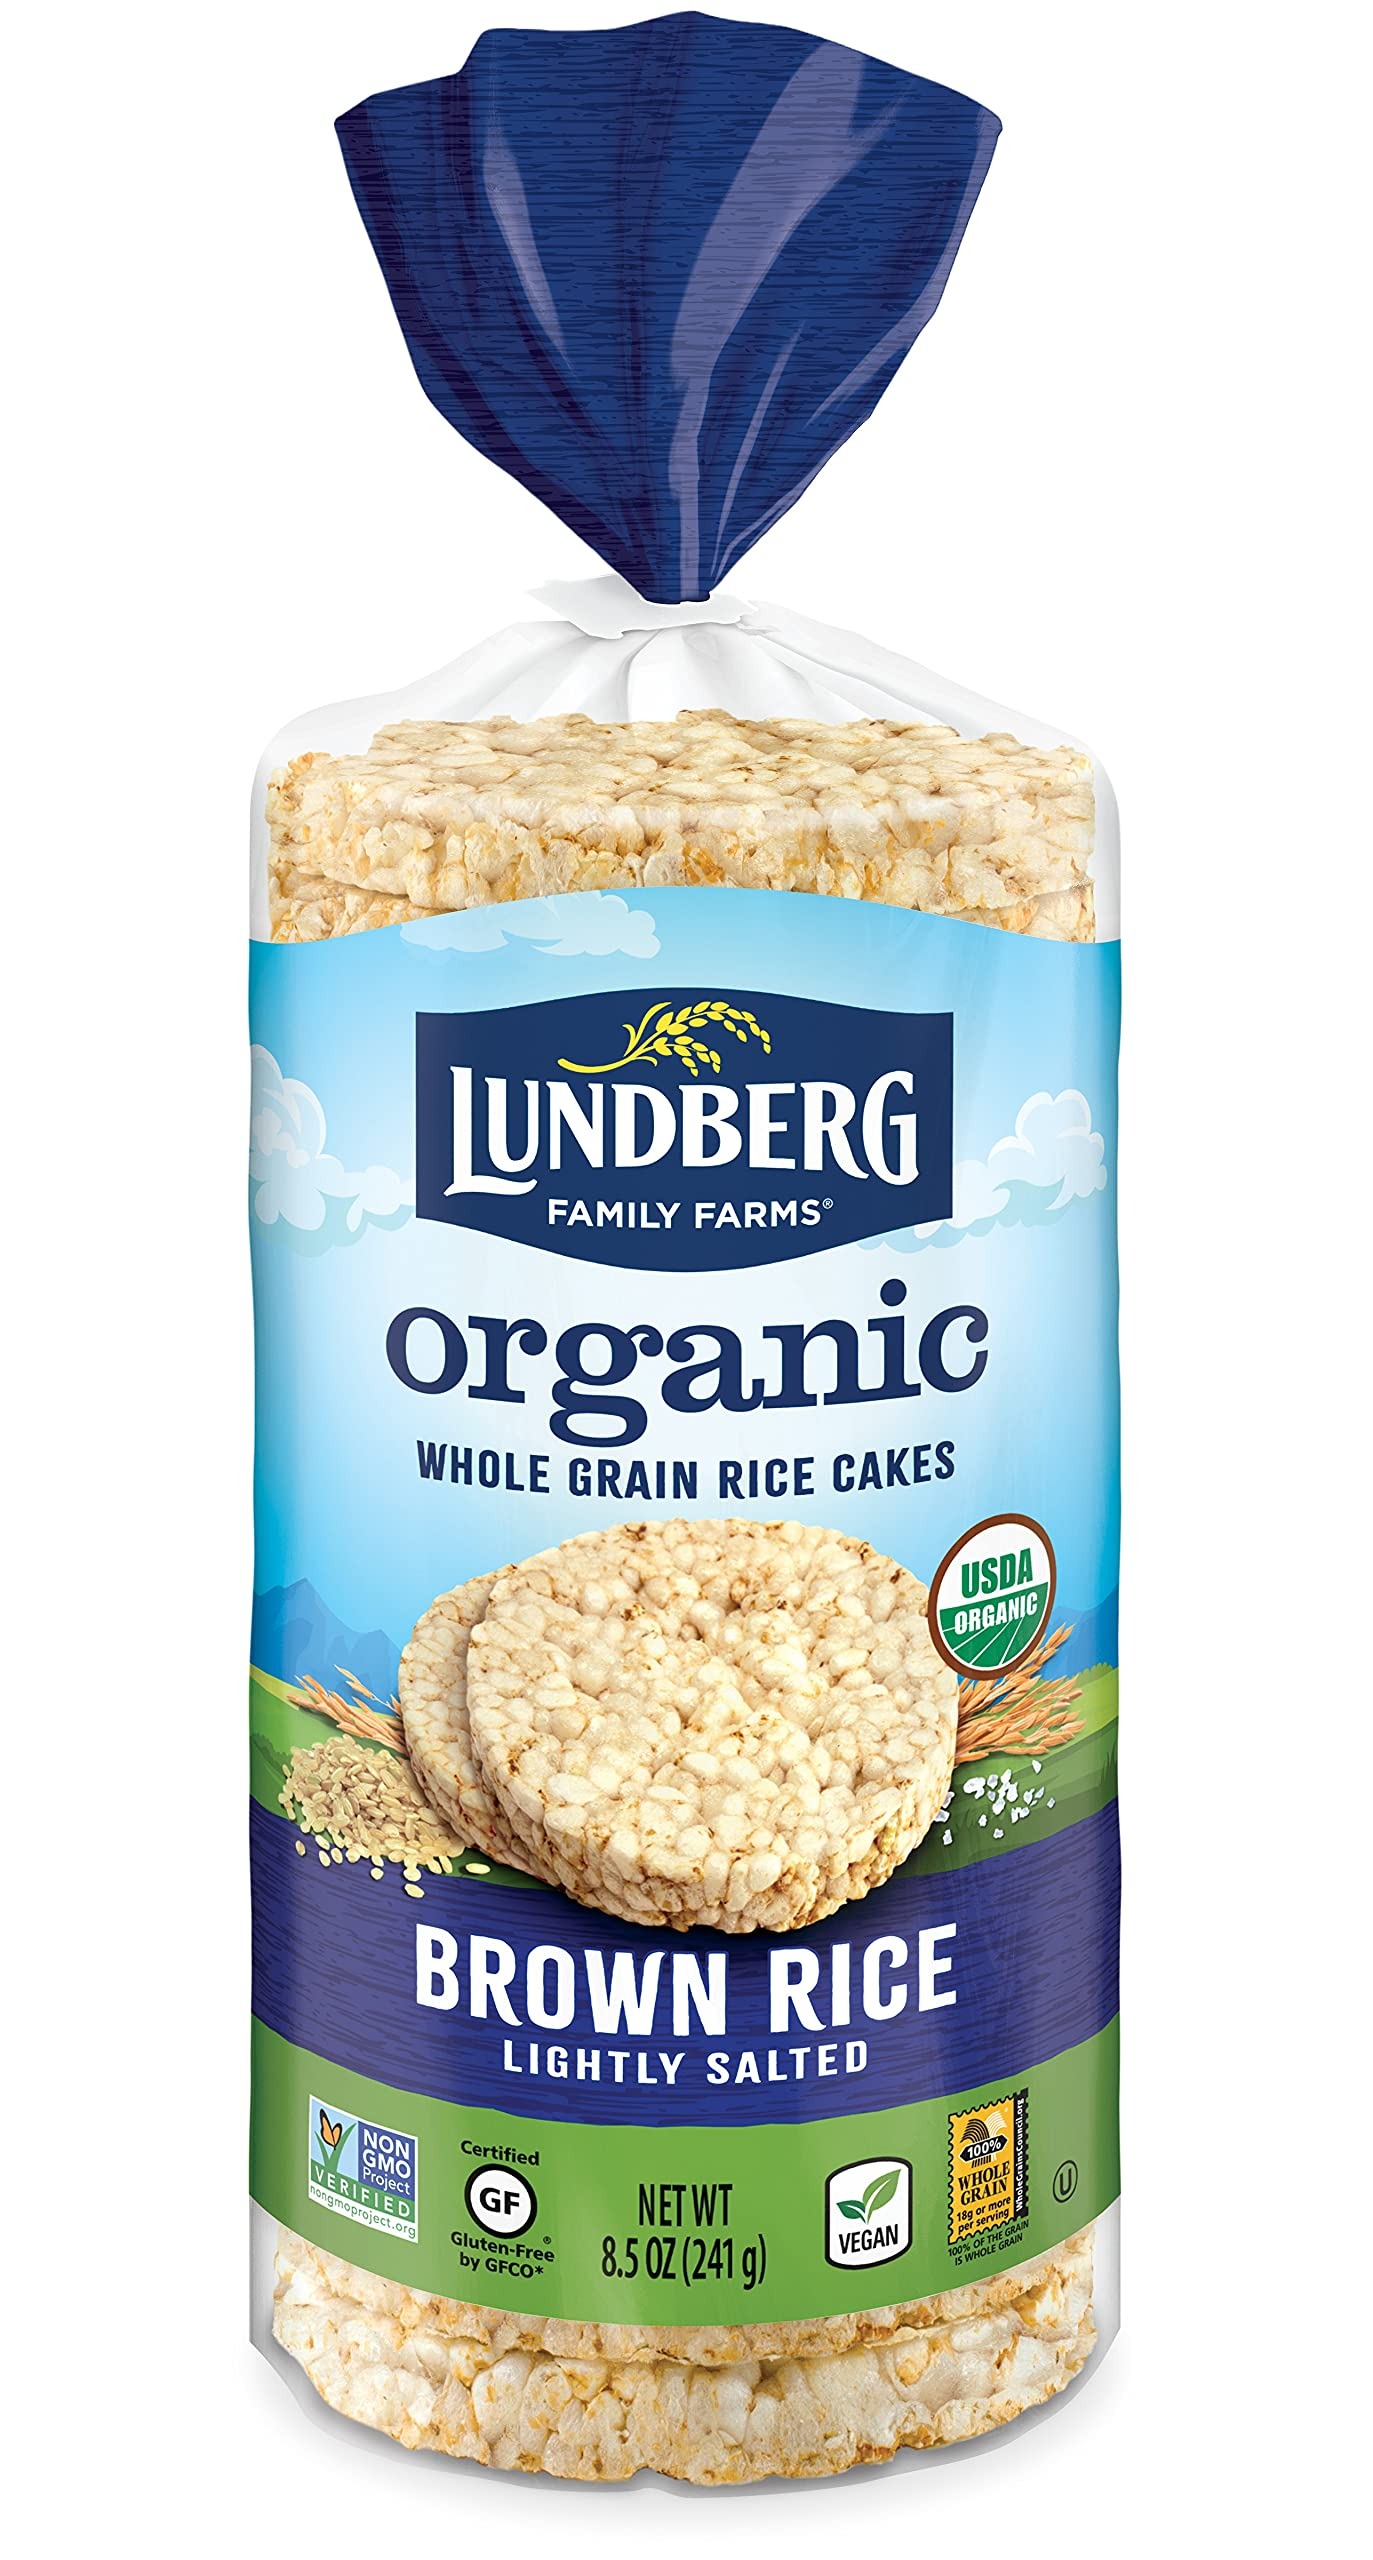
Item Name: Lundberg Organic Brown Rice Cakes (Lightly Salted), 8.5-Ounces (Pack of 12) ( Value Bulk Multi-pack)
Value: 12.0
Unit: Count

Price: 10.97